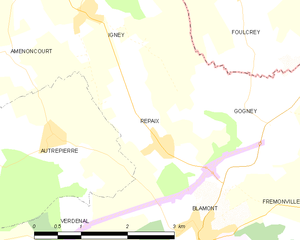
Repaix est une commune française située dans le département de Meurthe-et-Moselle, en région Grand Est.